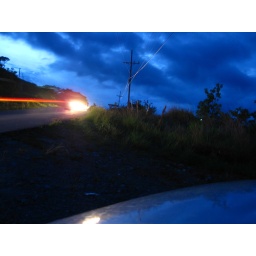
shooting a scene of the sky and a car drove by creating this